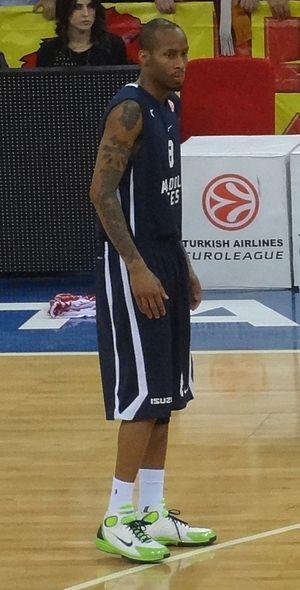
Tarence Kinsey, né le 21 mars 1984, à Tampa, en Floride, est un joueur américain de basket-ball. Il évolue au poste d'arrière.